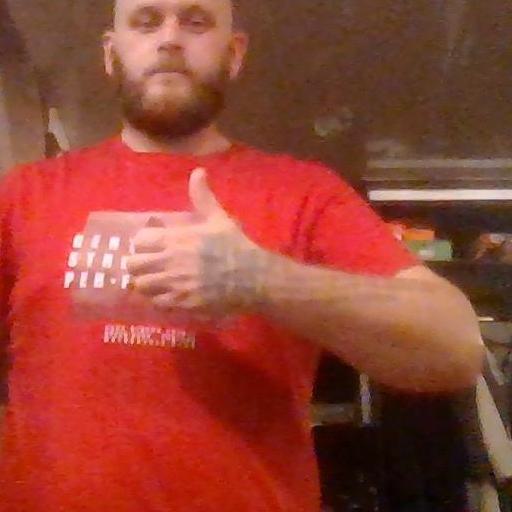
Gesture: like